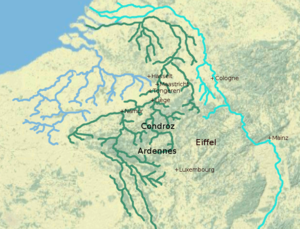
cette carte montre l'Escaut, la Meuse et le Rhin.